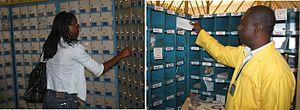
un client boite postale consultant son courrier et un facteur Campost disposant des courriers dans les boites postales
Campost, acronyme de Cameroon Postal Services, est l'opérateur postal public camerounais. Cet opérateur propose également des services bancaires et des solutions numériques.